Phrygia

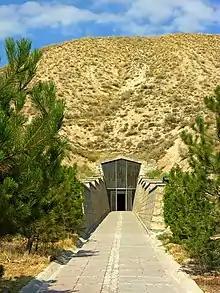
The Midas Mound Tumulus at Gordion, dated

No one has conclusively identified which of the many subjects of the Hittites might have represented early Phrygians. According to a classical tradition, popularized by Josephus, Phrygia can be equated with the country called Togarmah by the ancient Hebrews, which has in turn been identified as the Tegarama of Hittite texts and Til-Garimmu of Assyrian records. Josephus called Togarmah "the Thrugrammeans, who, as the Greeks resolved, were named Phrygians". However, the Greek source cited by Josephus is unknown, and it is unclear if there was any basis for the identification other than name similarity.